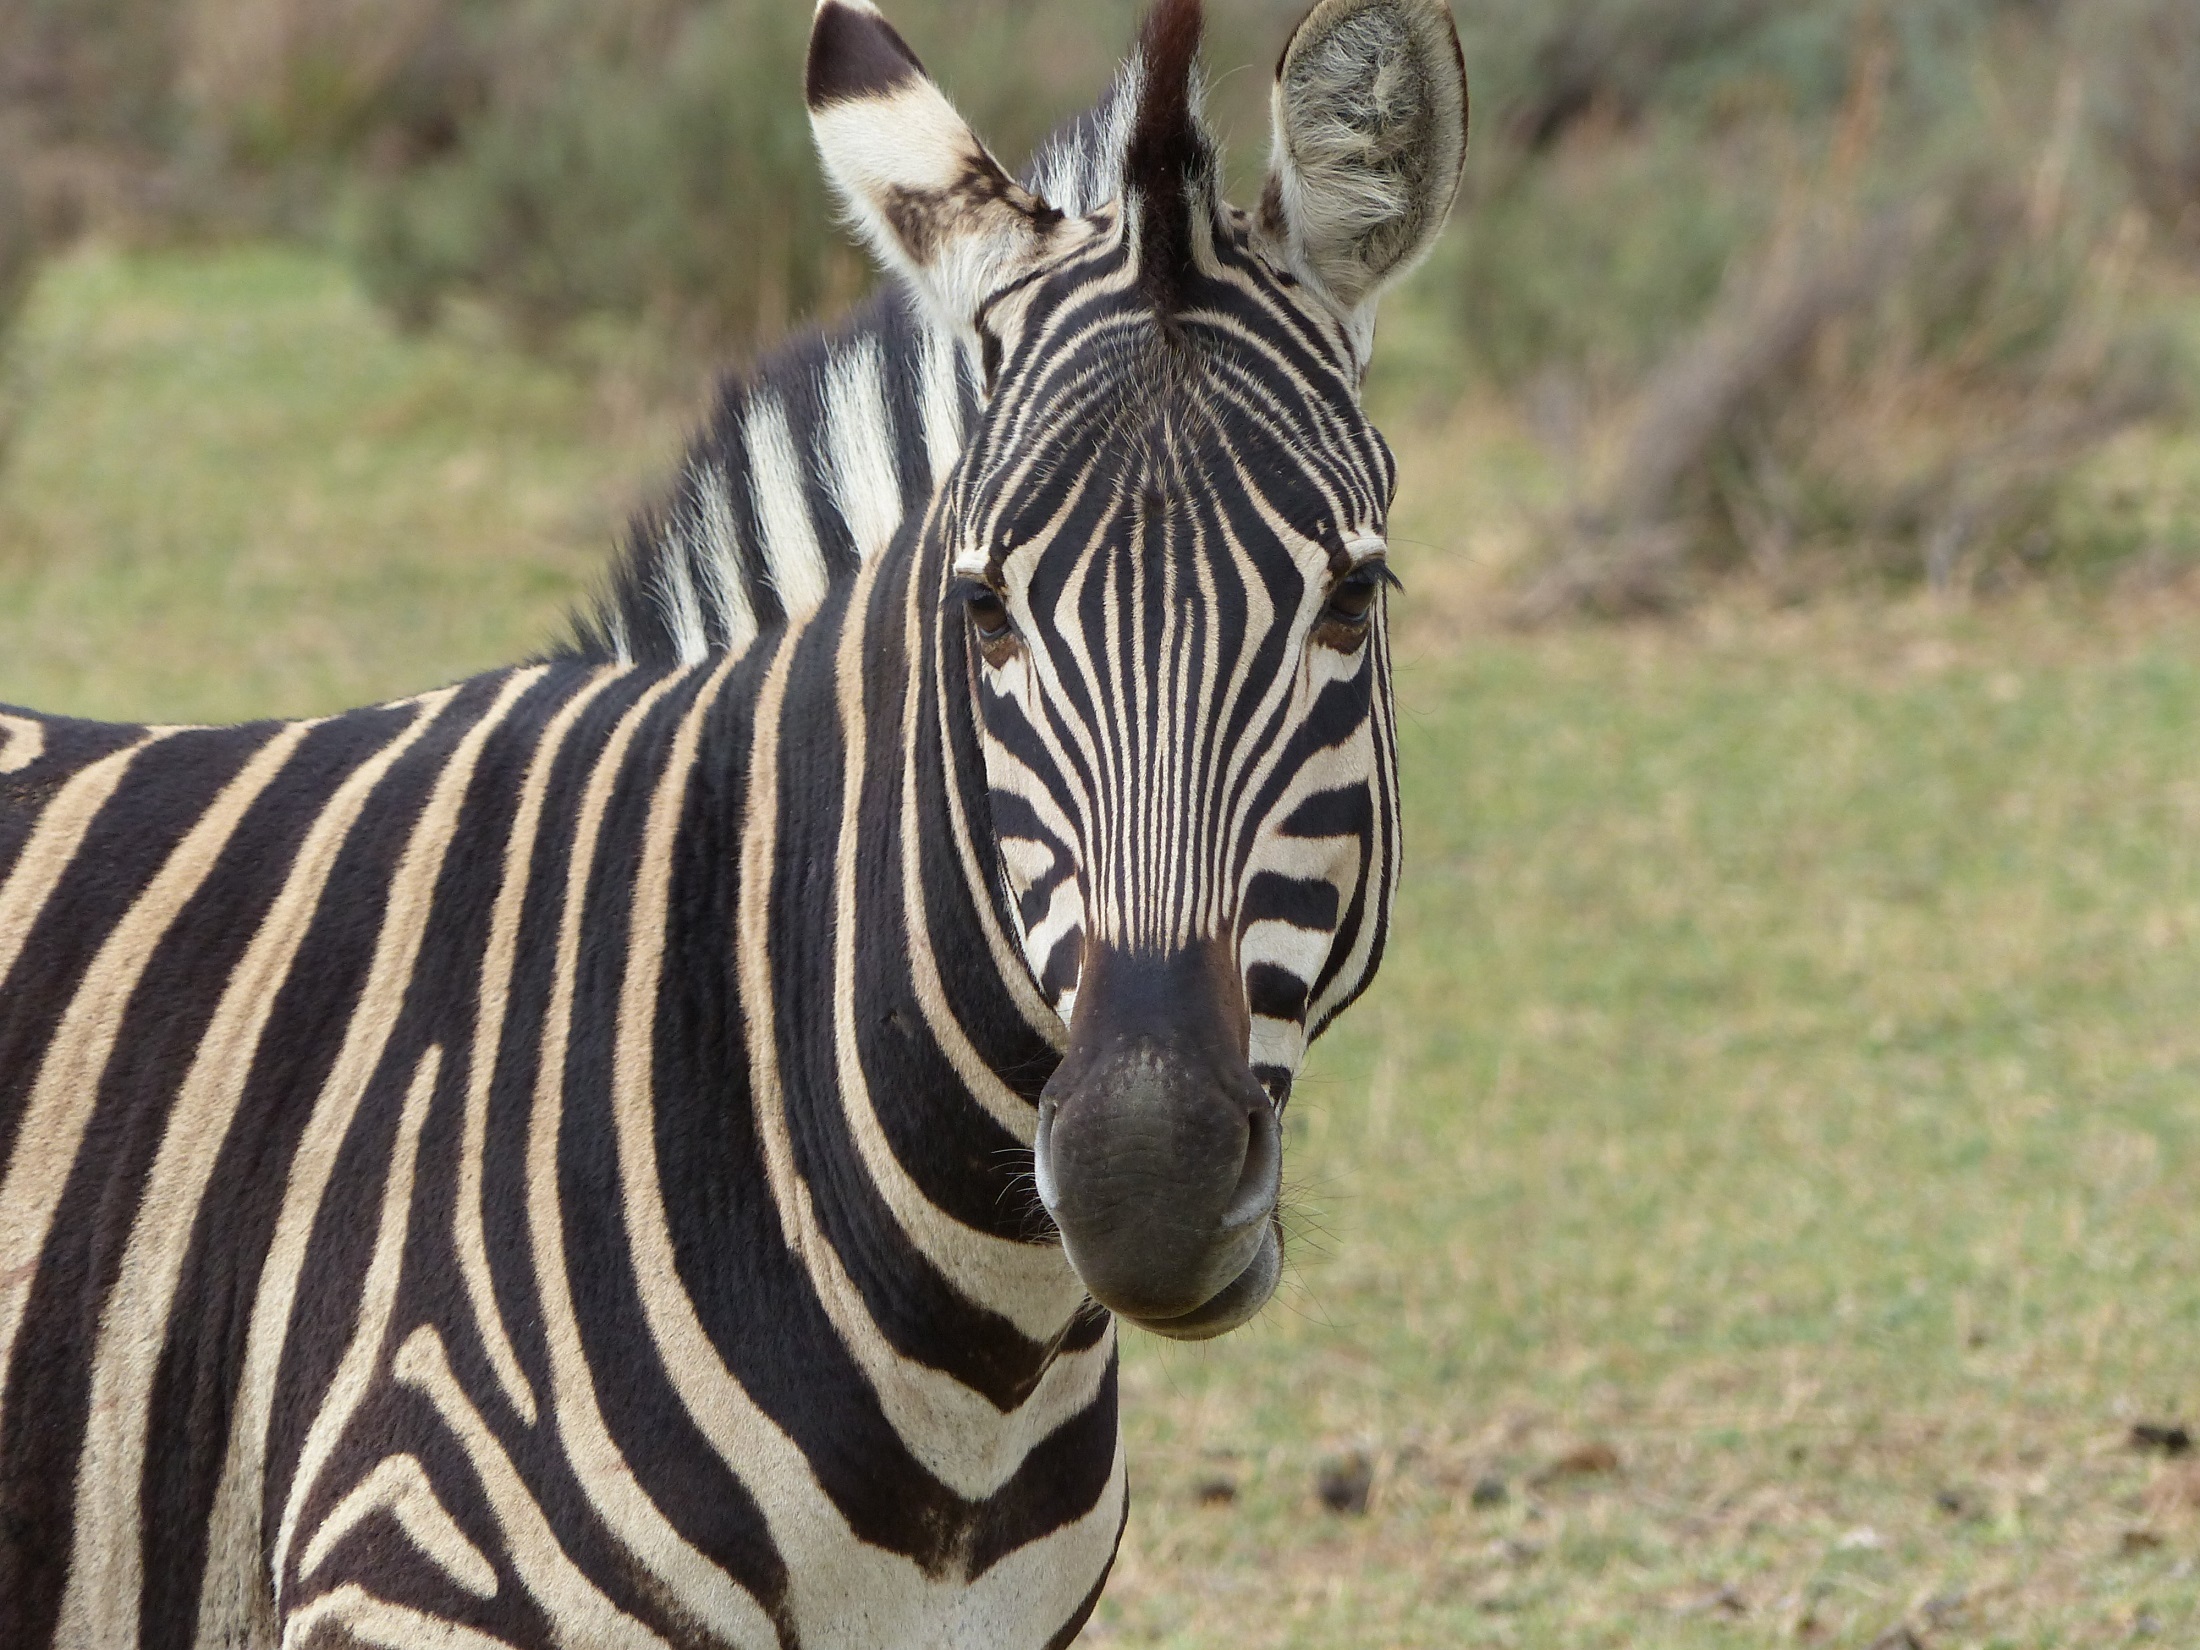
nature, looking, wildlife, standing, pattern, portrait, horse, mammal, fauna, zebra, striped, outdoors, design, head, vertebrate, safari, horse like mammal